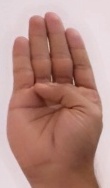
ASL sign: B